Missouri in the American Civil War

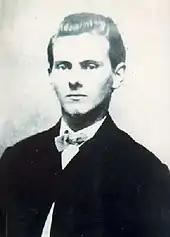
Jesse James

Perhaps the costliest incidents of guerrilla warfare were the Sacking of Osceola, the burning of Platte City, and the Centralia Massacre. Among the most notorious bushwhackers were William C. Quantrill's raiders, Silas M. Gordon, William "Bloody Bill" Anderson, and a young Jesse James.